P. W. Vaughan

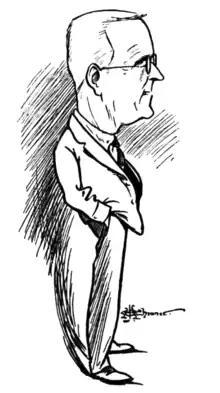
caricature by J. H. Chinner

The second son of Rev. Canon John Vaughan (1841 – 20 December 1918) and Annie Vaughan (died 1 August 1926) of Sydney, he was born in Hereford, England, and came to Australia with his parents at the age of ten, and was educated at Sydney Grammar School.